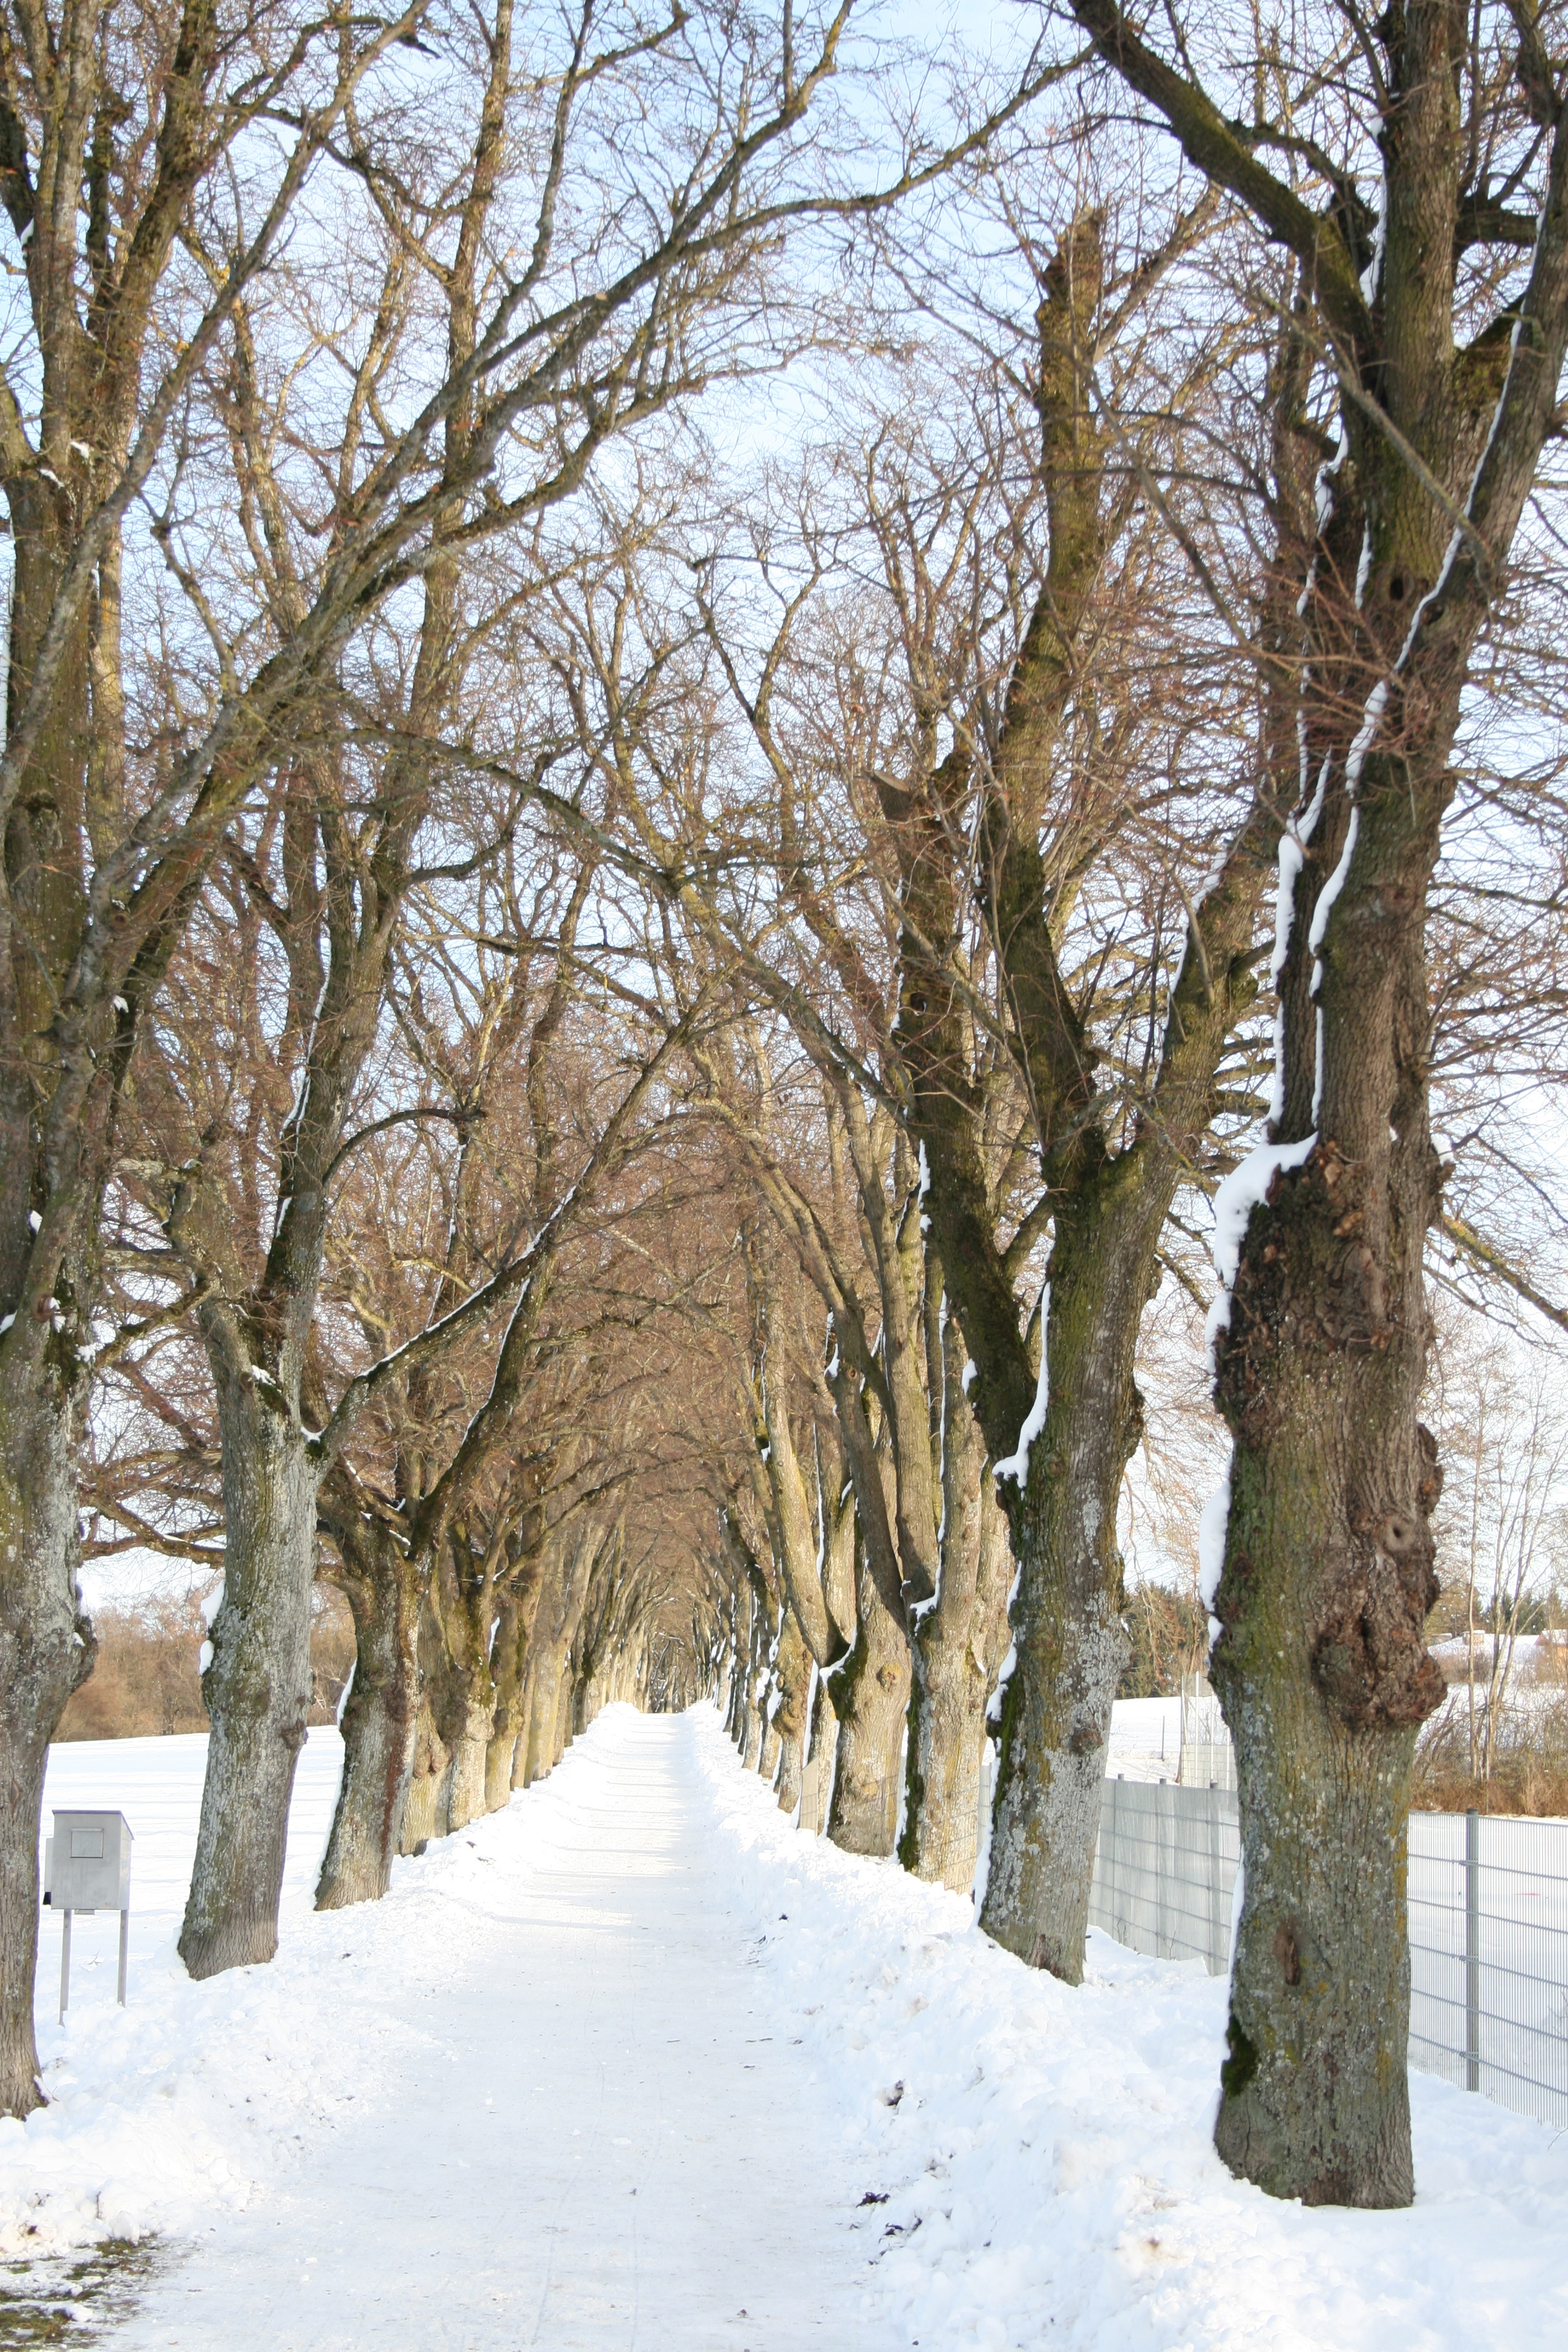
tree, forest, path, branch, snow, winter, plant, white, leaf, frost, ice, spring, birch, autumn, weather, season, woodland, away, wintry, starnberg, freezing, woody plant, land plant